Doug Ford

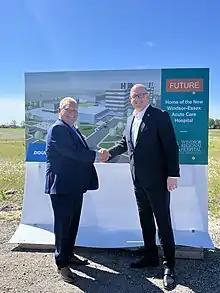
Ford with Windsor mayor Drew Dilkens at the future site of the Windsor-Essex Acute Care Hospital, May 2022

Ford led the PC Party to a majority government in the general election held on June 7, 2018, taking 76 of 124 seats in the Legislative Assembly of Ontario, including his own riding of Etobicoke North. Ford had been PC leader for less than 100 days when his party won the election.